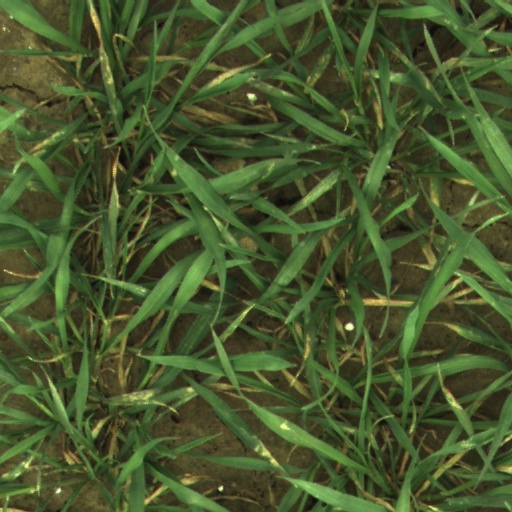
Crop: wheat